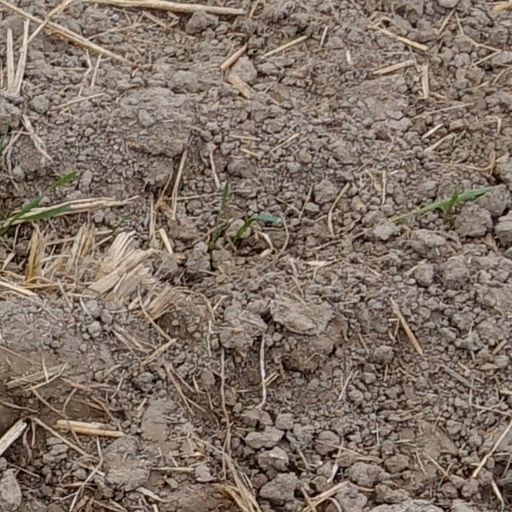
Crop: wheat